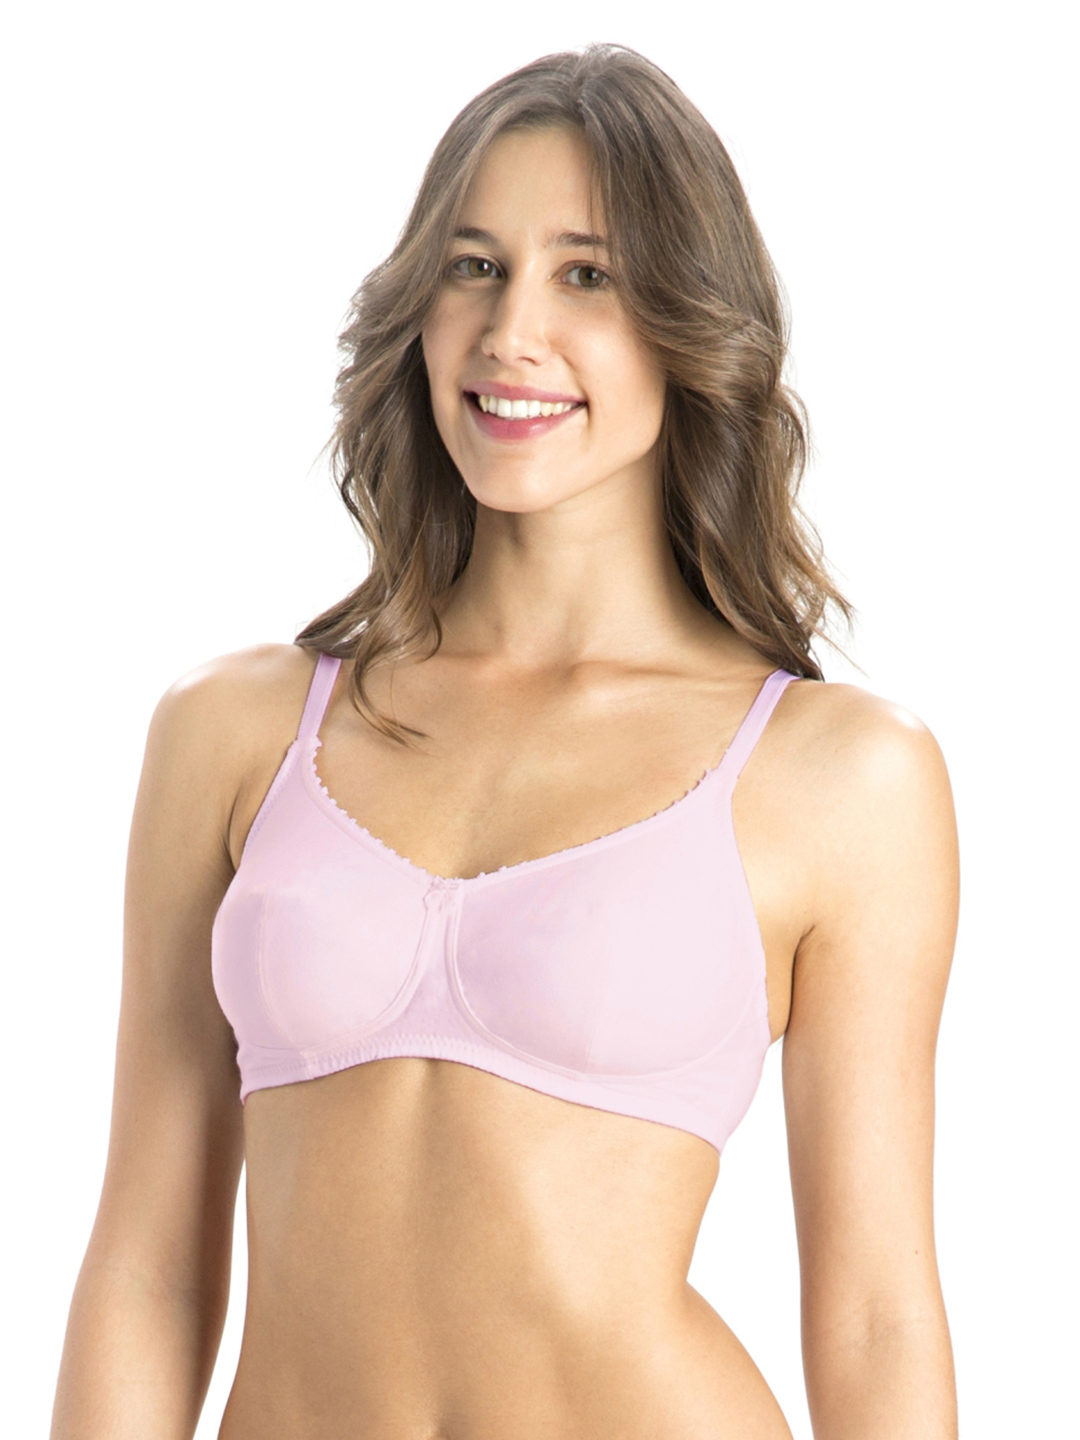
Jockey Essence Pink Full-Coverage Slim Fit Bra 1615-0105
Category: Apparel / Innerwear / Bra
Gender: Women
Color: Pink
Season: Winter 2015
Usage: Casual